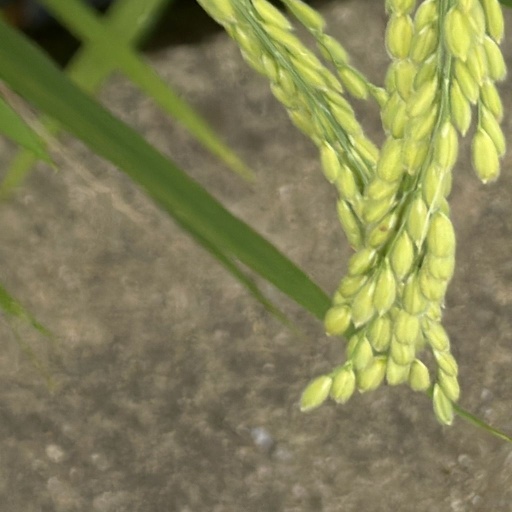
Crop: rice